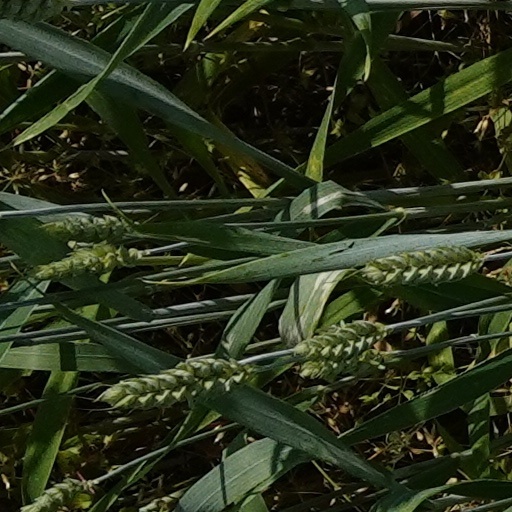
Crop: wheat